Kalākaua

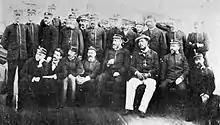
Kalākaua (in white slacks) aboard the USS "Charleston" en route to San Francisco

The Kalākaua coinage was minted to boost Hawaiian pride. At this time, United States gold coins had been accepted for any debt over $50; any debt under $50 was payable by US silver coins. In 1880, the legislature passed a currency law that allowed it to purchase bullion for the United States mint to produce Hawaiʻi's own coins. The design would have the King's image on the obverse side, with Hawaiʻi's coat of arms and motto ""Ua Mau ke Ea o ka ʻĀina i ka Pono"" on the reverse. In a deal with Claus Spreckels, he sponsored the minting by purchasing the required silver. In return, he was guaranteed an equal amount of six percent gold bonds, thereby giving him a guaranteed profit.